Léo Schnug

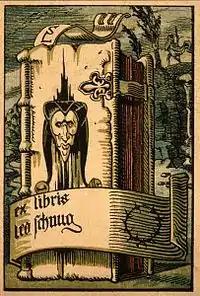
Bookplate, c.1900

His health began to decline rapidly after the war. From 1918 to 1919, he voluntarily entered "Stephansfeld" (the psychiatric hospital where his father was) for rehabilitation. When his father died in 1919, his crisis worsened. Then, when his mother died in 1921, he spent a short time at the "Hospices Civil de Strasbourg" but suffered a complete breakdown in 1924 and was involuntarily committed to Stephansfeld. He remained there until his death in 1933.